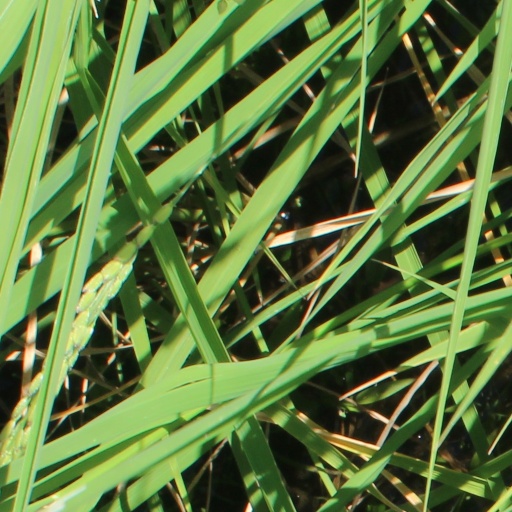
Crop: rice